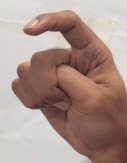
ASL sign: X